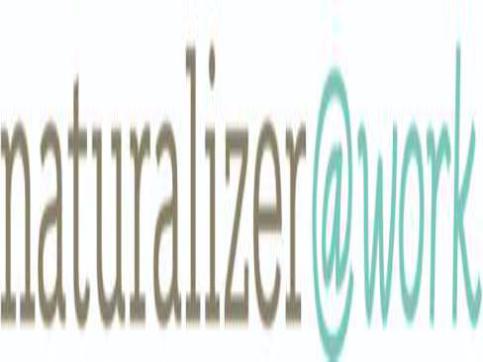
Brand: naturalizer-1
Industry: Clothes